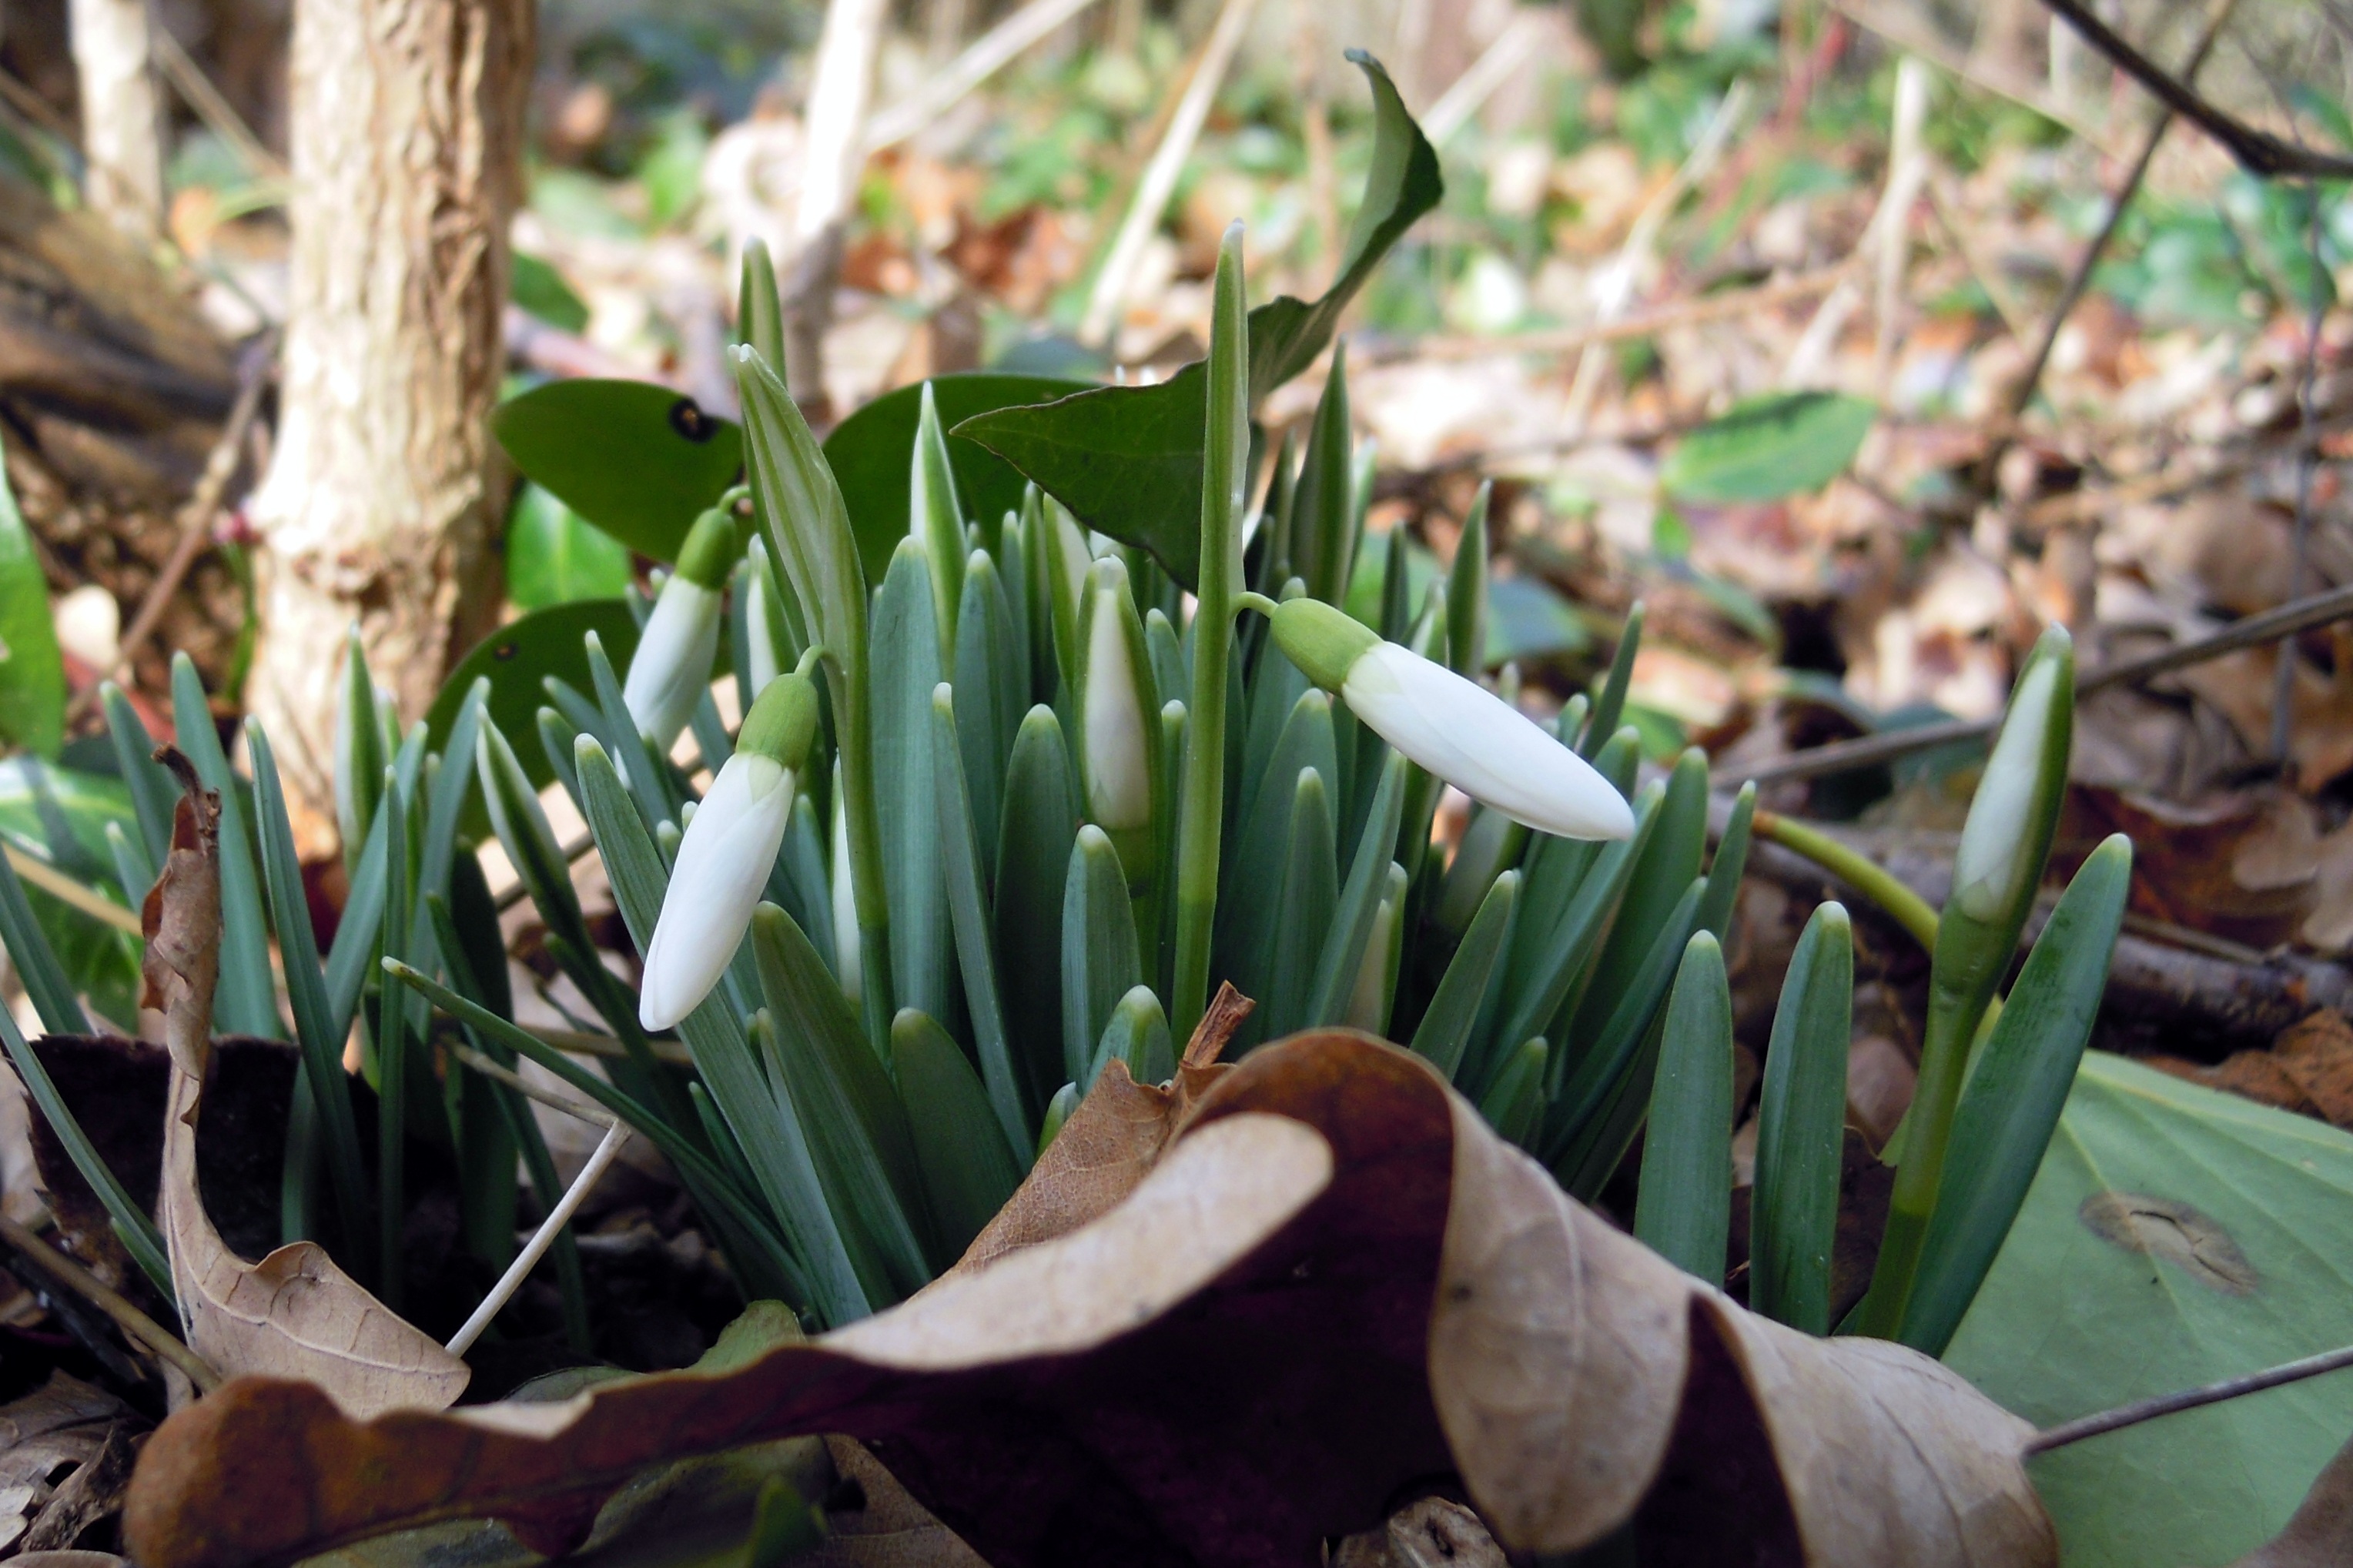
nature, grass, plant, white, leaf, flower, spring, green, botany, garden, flora, flowers, snowdrop, tender, early bloomer, spring flower, glade, galanthus, flowering plant, signs of spring, amaryllis plant, grass family, plant stem, land plant, late winter